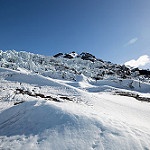
Scene: Outdoor